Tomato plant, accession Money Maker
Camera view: horizontal (90 deg, fisheye); turntable rotation: 0 degrees
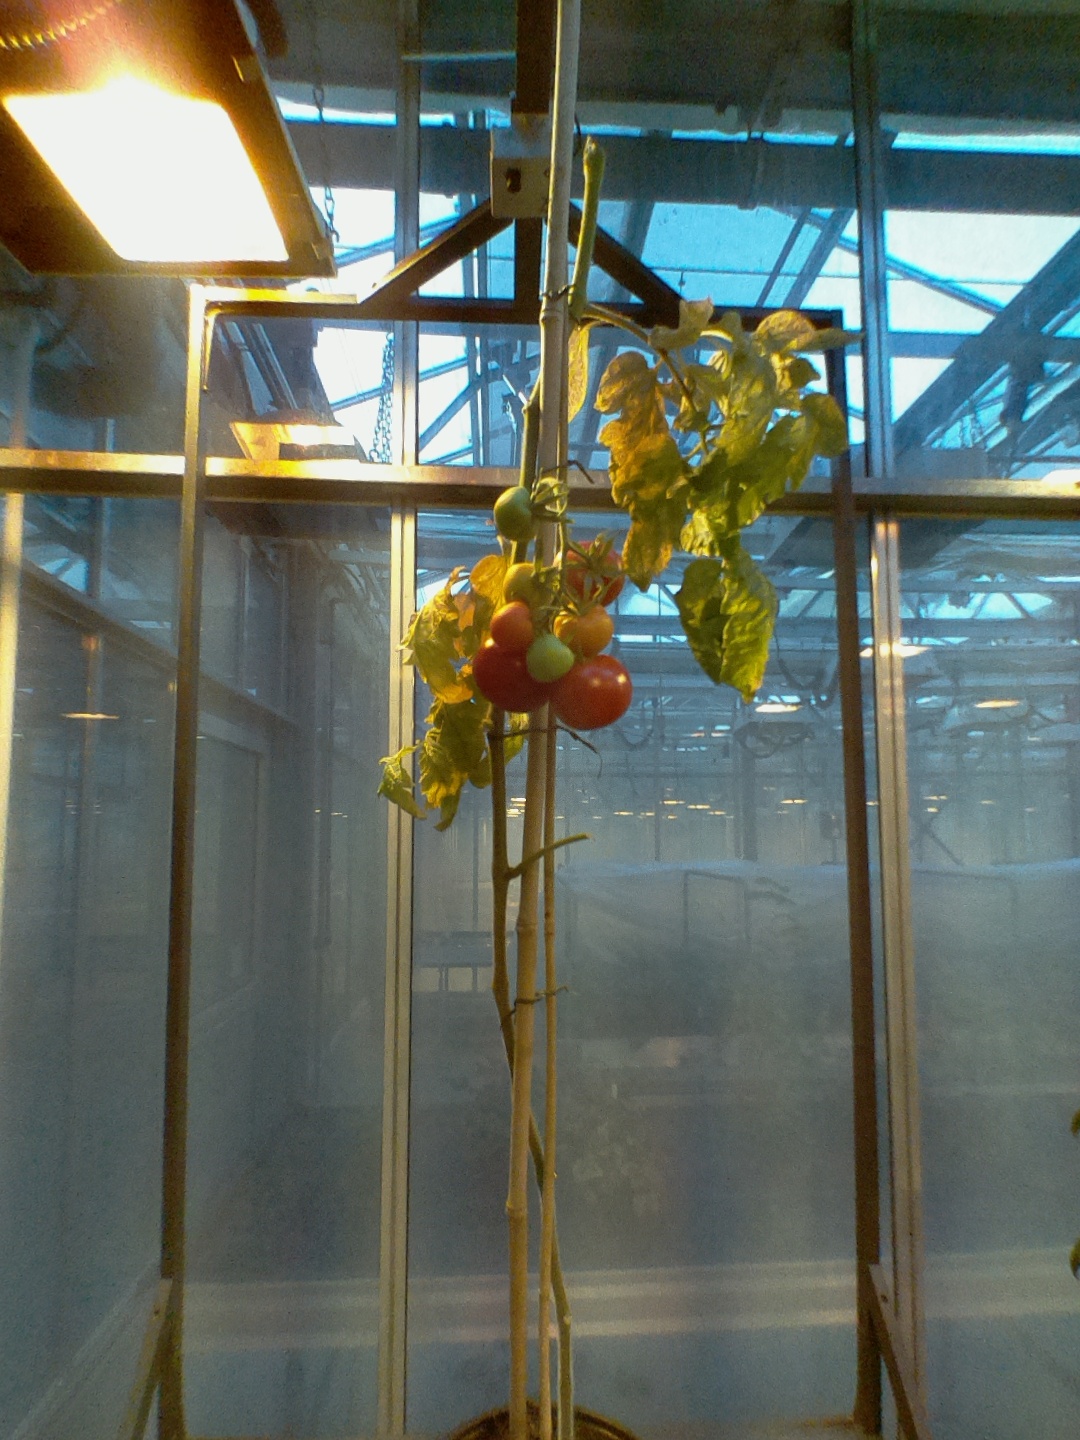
BBCH growth stage 87: 70%-80% of fruits show typical fully ripe color